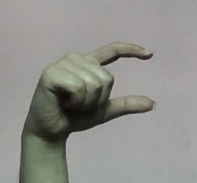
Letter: dal